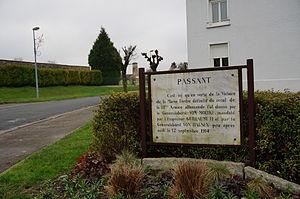
monument commémorant la retraite de la IIIe armée allemande à l'entrée du cimetière.
Suippes est une commune française située dans le département de la Marne, en région Grand Est. Elle est principalement connue pour ses activités militaires, ainsi que spatiales durant les années 50, avec la fusée Véronique.